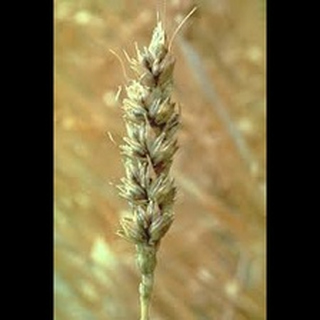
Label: wheat_smut